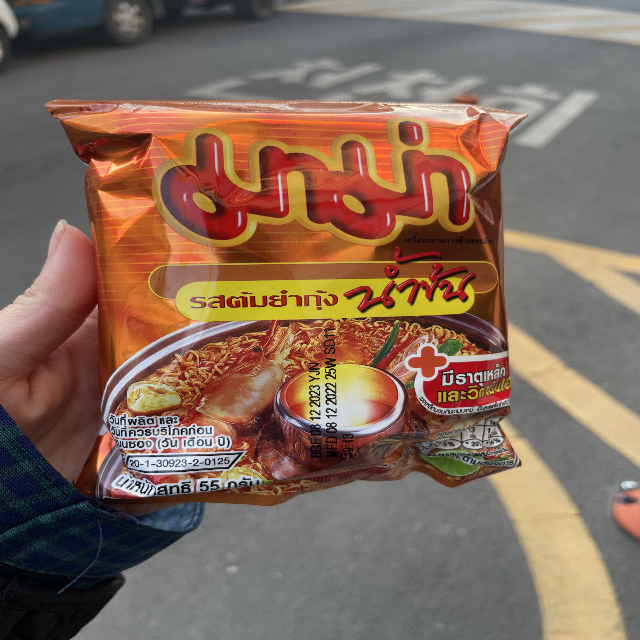
Label: plastics